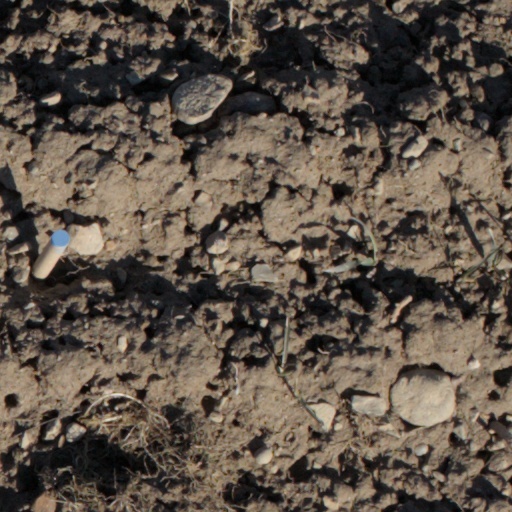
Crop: wheat